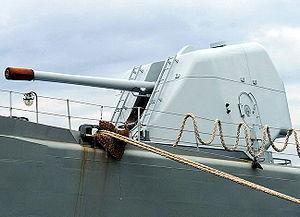
Le canon Otobreda 127mm / 54 Compact est construit par OTO Melara, produit depuis 1968 et est entré en service au début des années années 1970, est le successeur des systèmes navals 127/38 américains de la Seconde Guerre mondiale fournis à l'Italie.